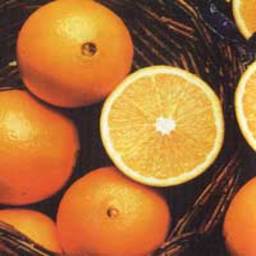
Label: peels